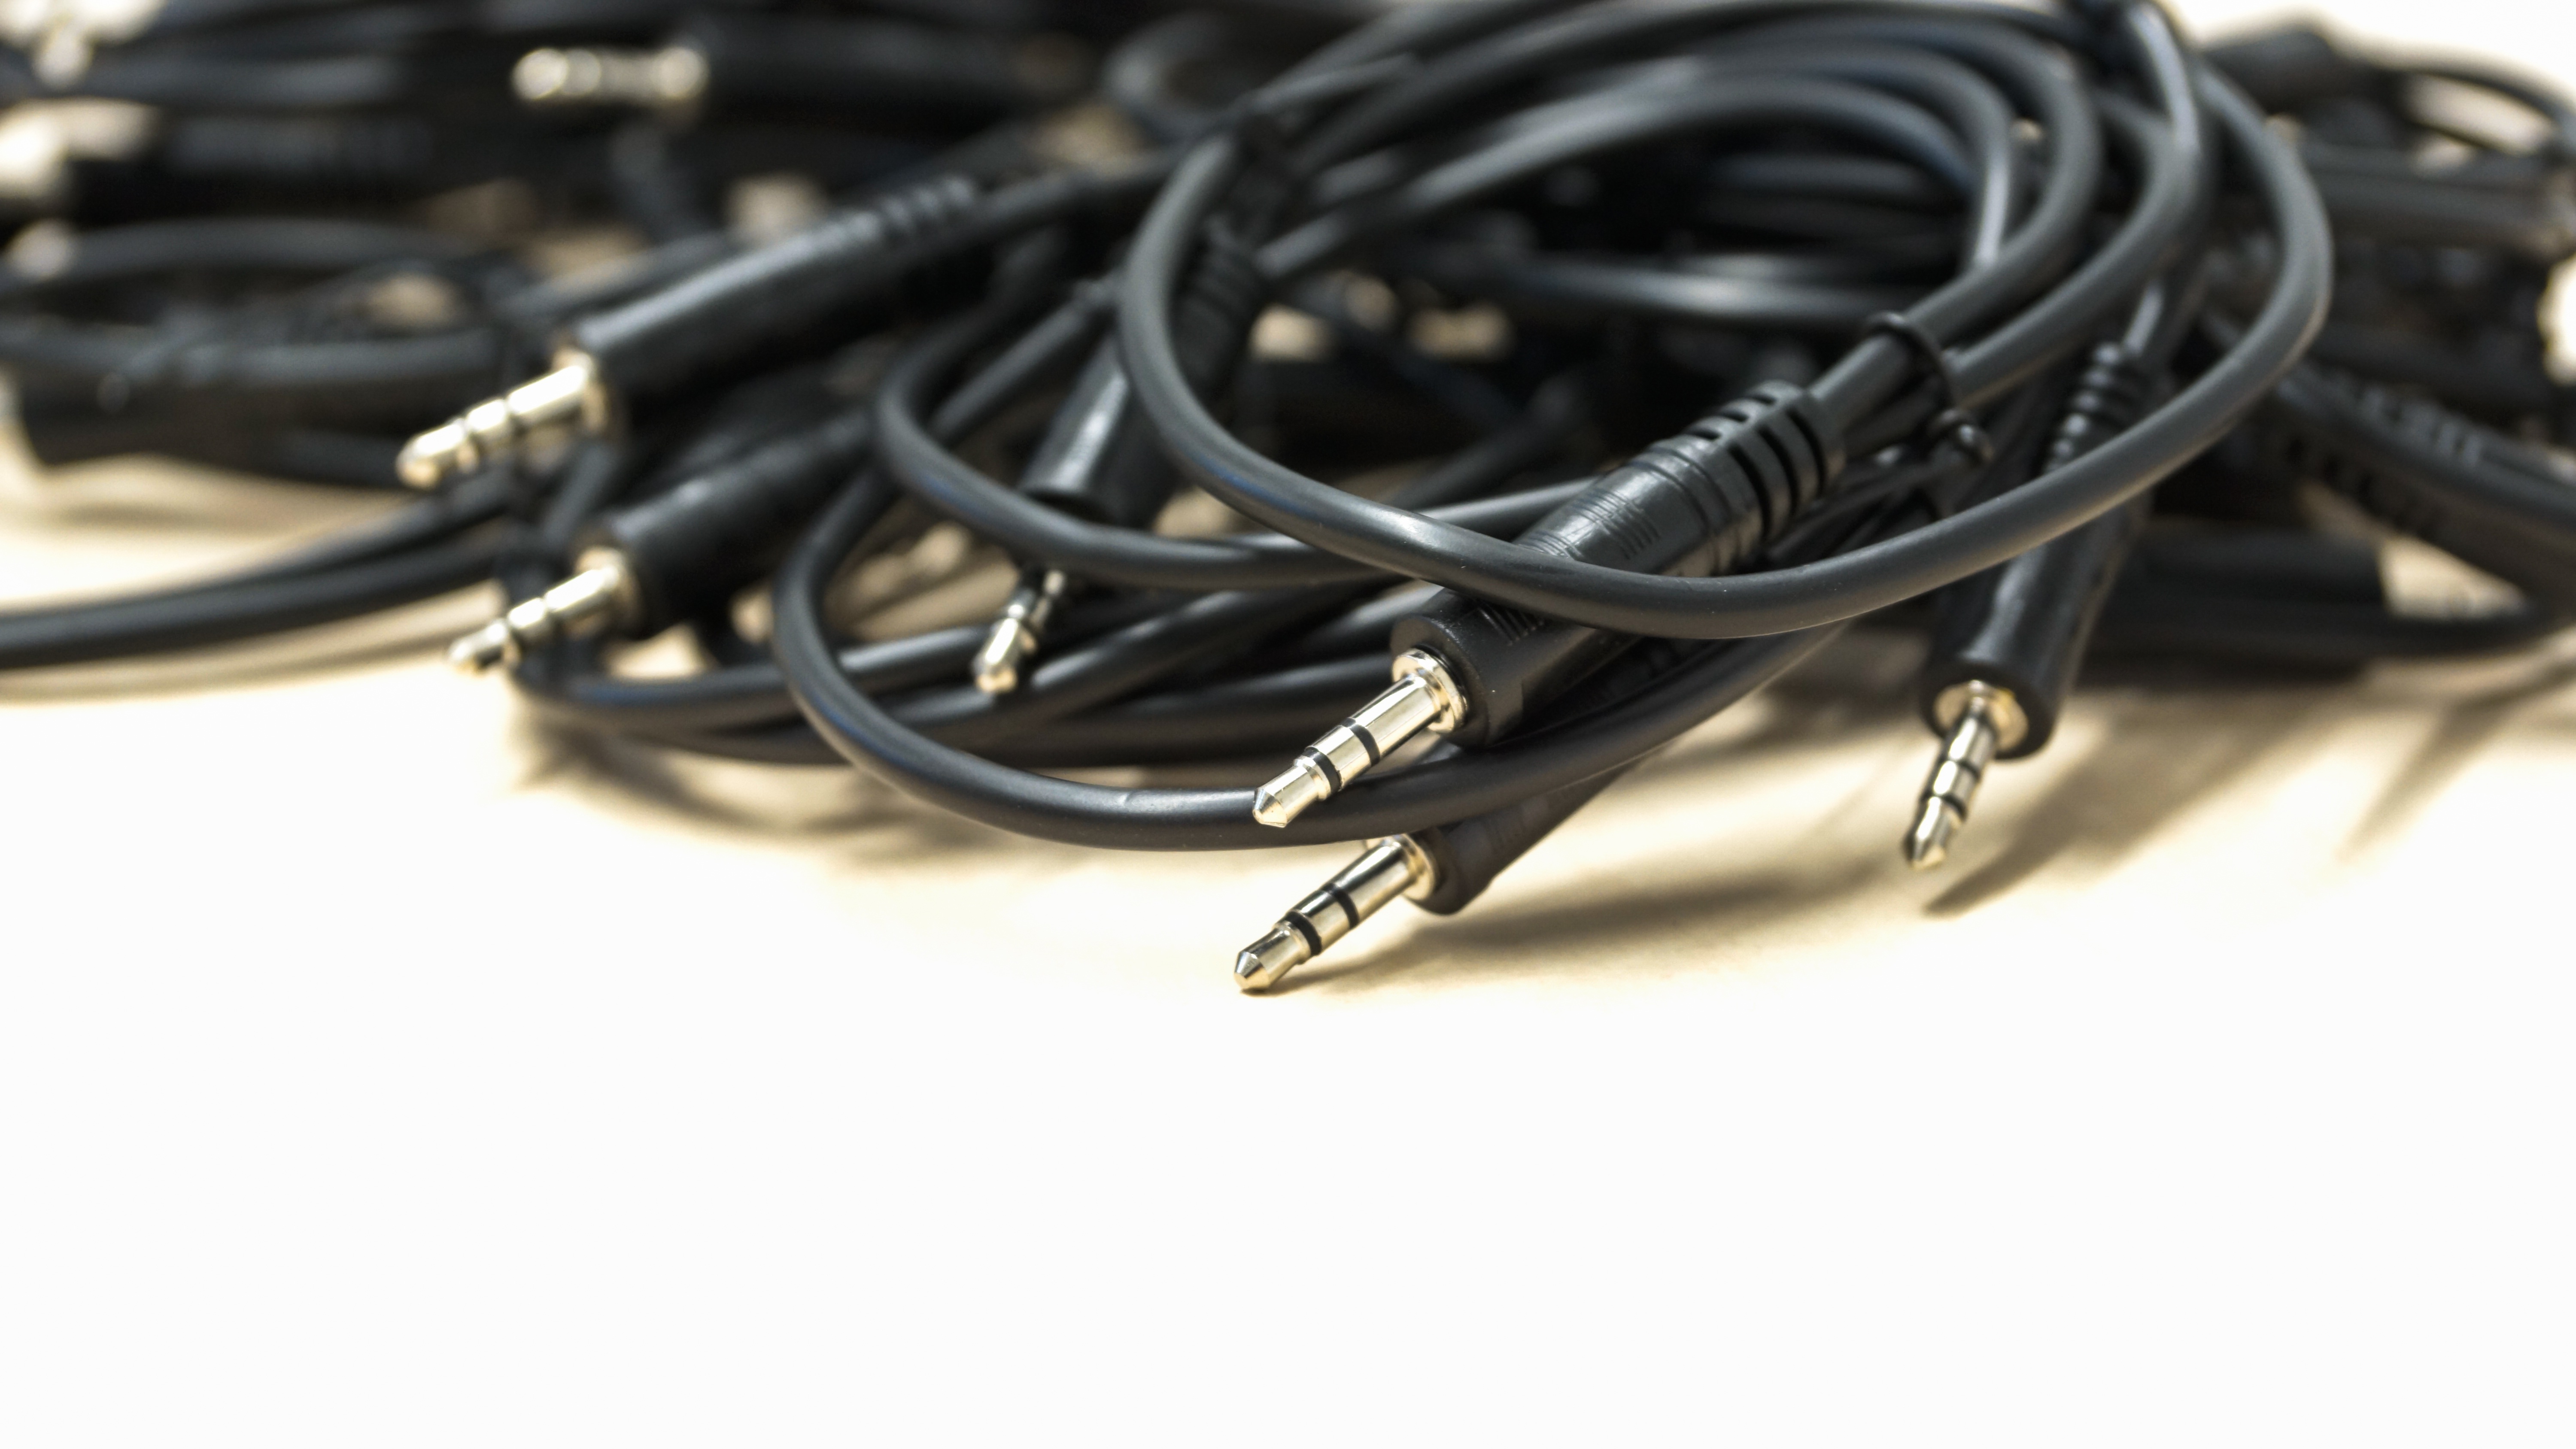
technology, chain, headphone, cable, wire, equipment, microphone, rein, cord, audio, sound, jack, electric, connection, plug, loudspeaker, electronic device, electronics accessory